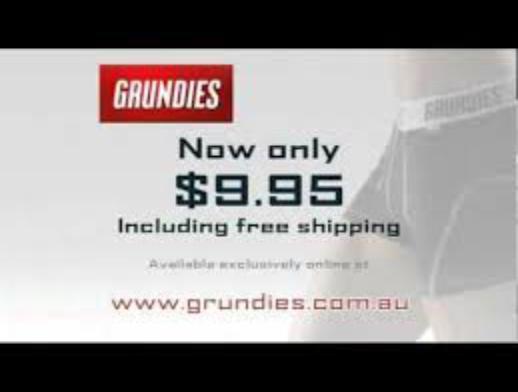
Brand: Grundies
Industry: Clothes